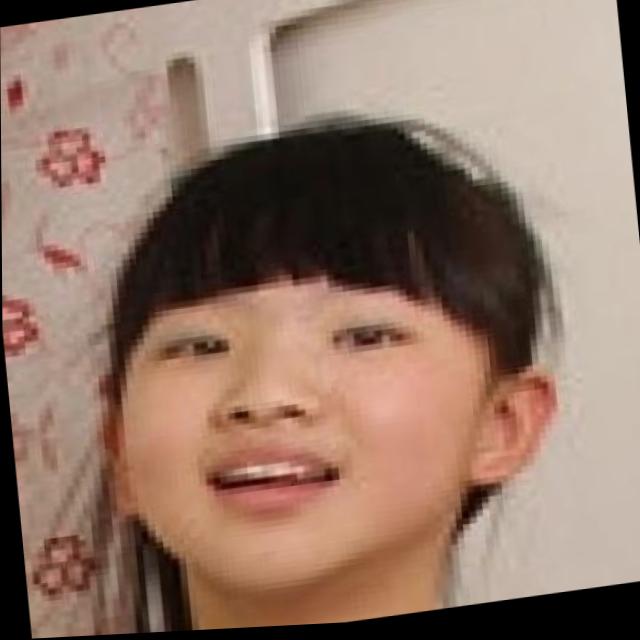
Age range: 0-12